Framing Youth

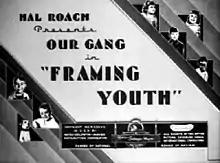

Framing Youth is a 1937 "Our Gang" short comedy film directed by Gordon Douglas. It was the 158th "Our Gang" short to be released.